Stanley Nibbs

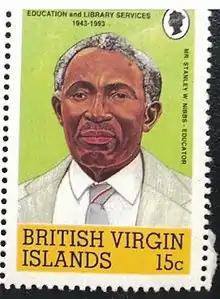
Stanley W. Nibbs' honorary stamp issued in 1993

Stanley Nibbs BEM (7 June 1914 – 16 January 1985) was an instructor and preacher on the island of Tortola in the British Virgin Islands (BVI). His educational service to the islands was recognized with his awarding of the British Empire Medal in 1968, and, in 1993, by the issue of a postage stamp, making him one of the first black citizens to appear on a BVI stamp.